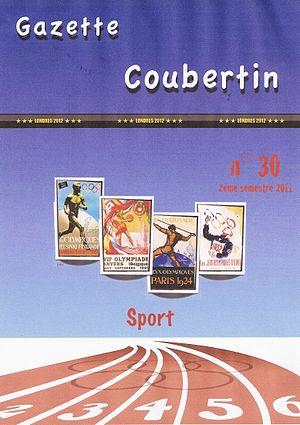
Couverture du bulletin du Comité français Pierre de Coubertin
Le comité français Pierre-de-Coubertin, fondé en 1950 sous le nom d'Association nationale pour la défense et le développement du sport, des activités physiques et du plein air, est un des comités d’éthique du sport français. Depuis 2017, il est présidé par André Leclercq.